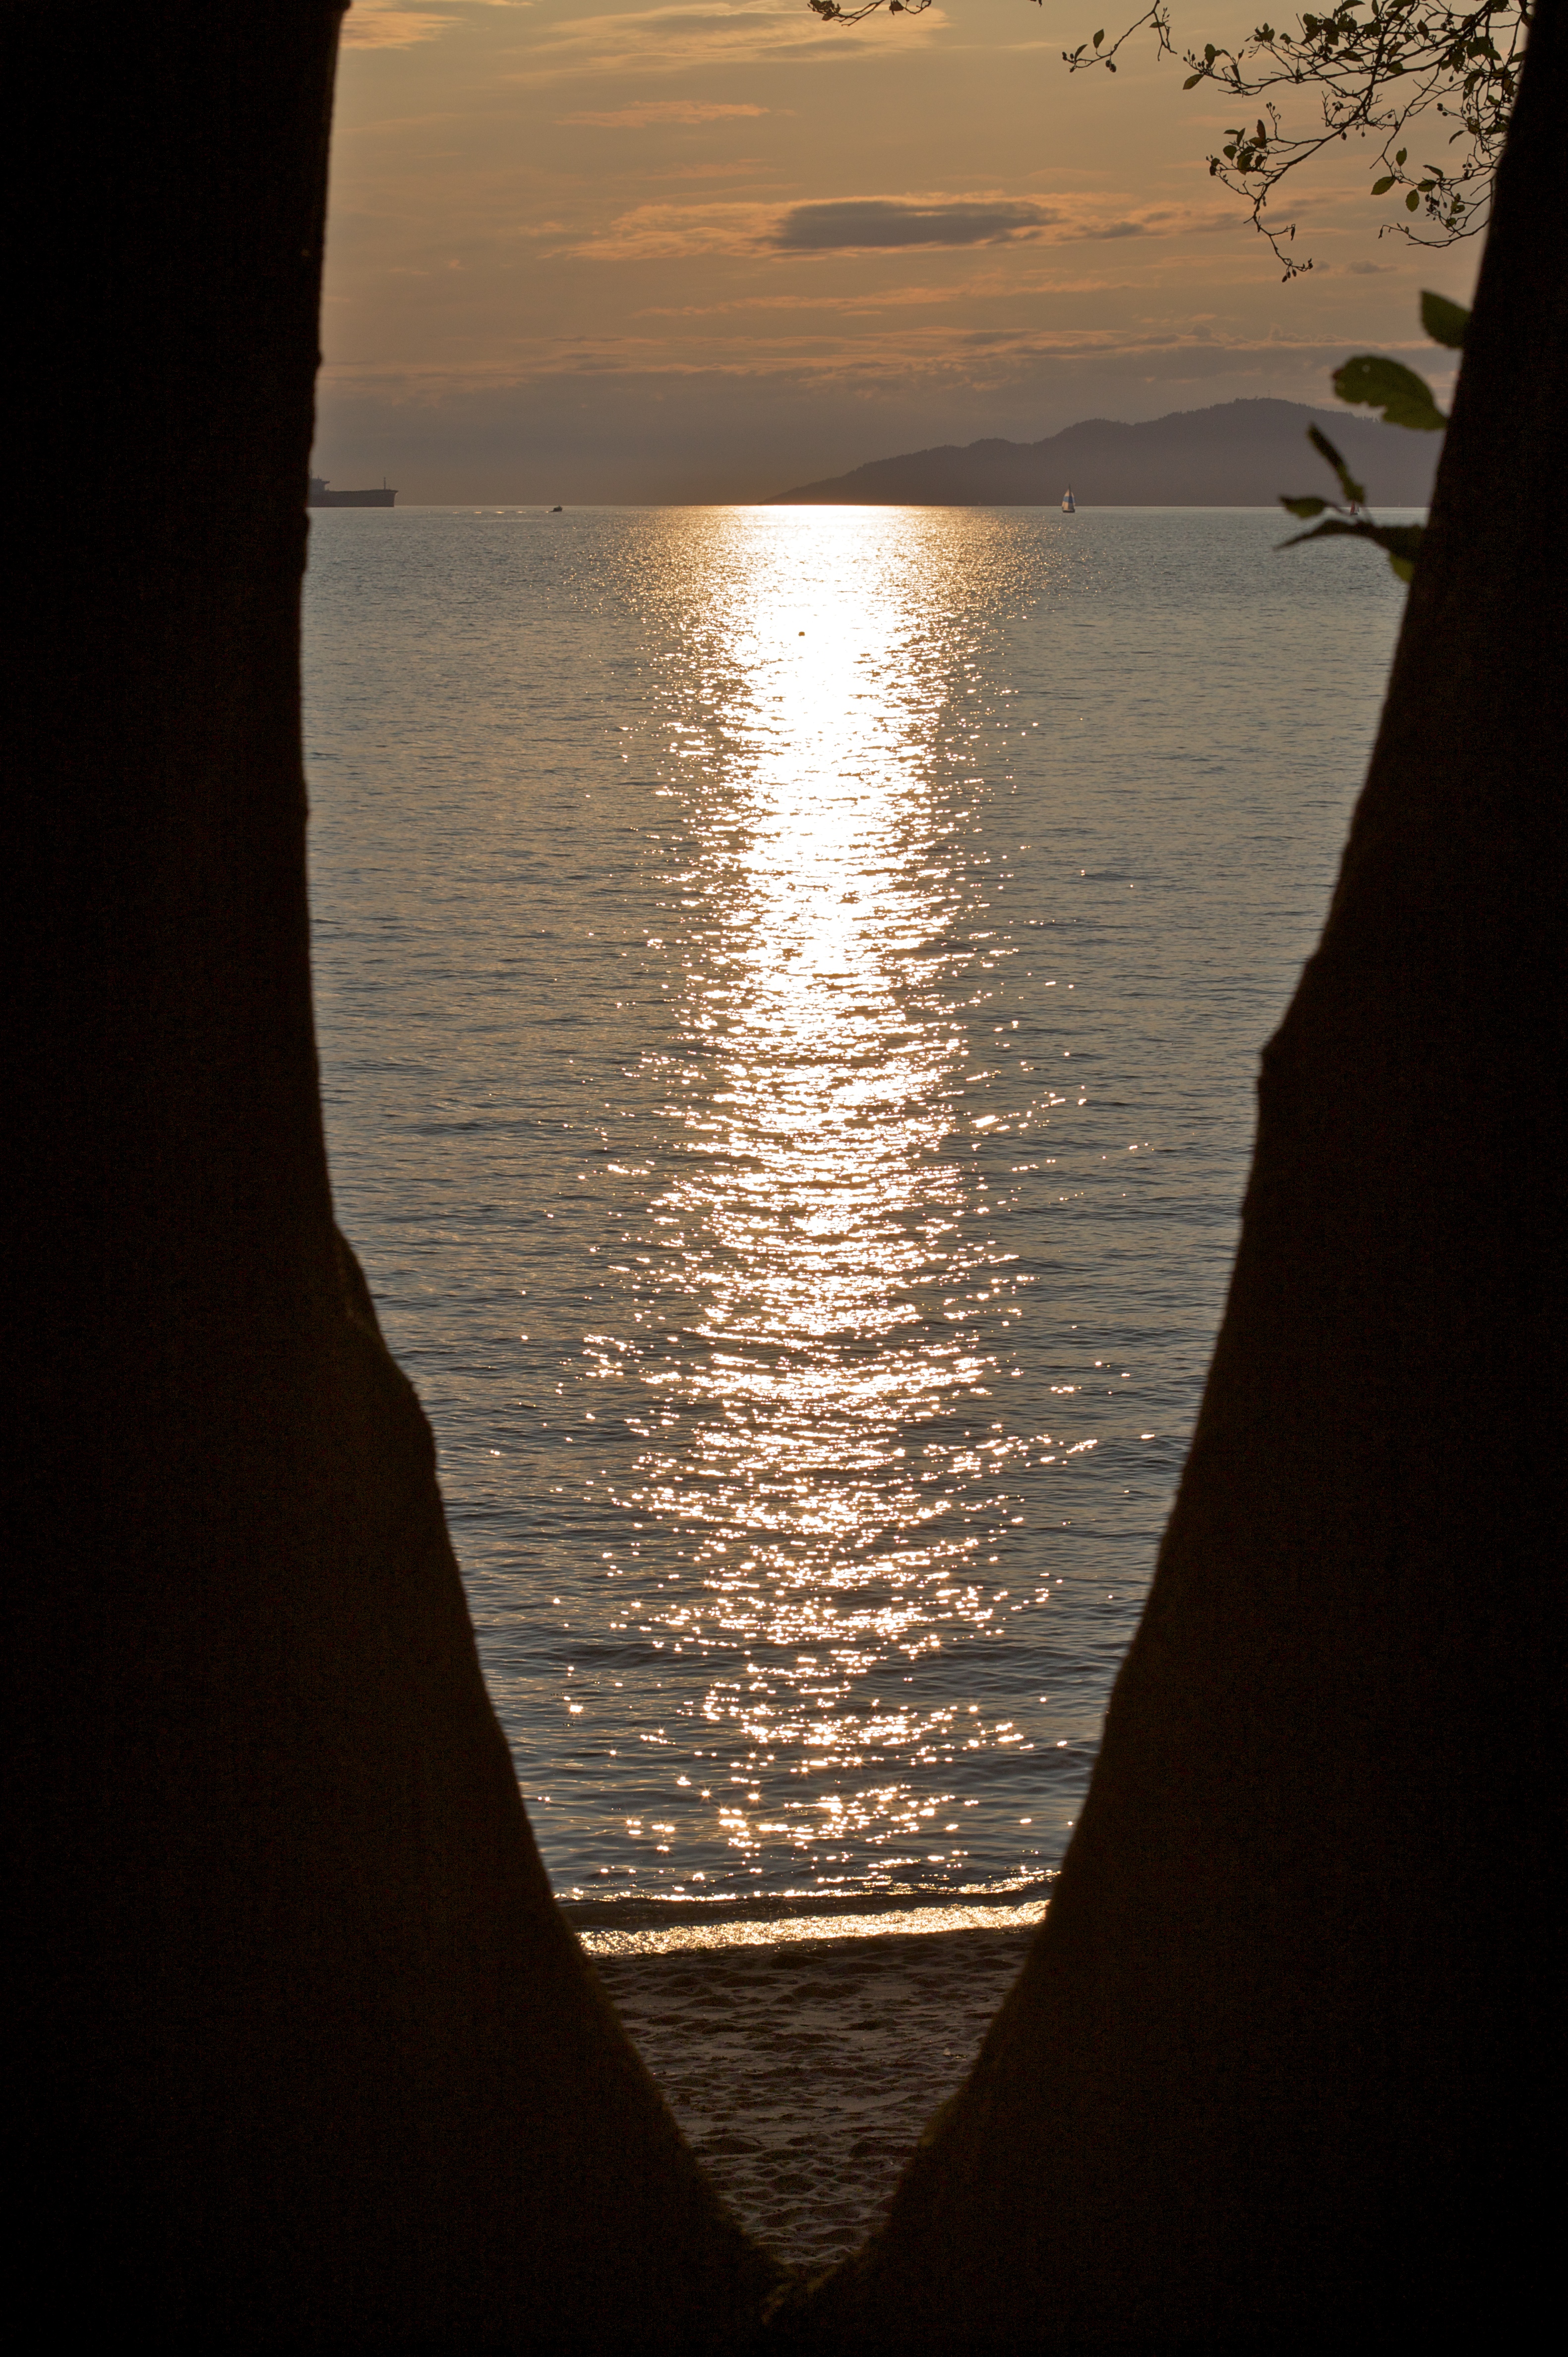
sea, coast, water, ocean, horizon, light, sun, sunrise, sunset, sunlight, morning, wave, dawn, dusk, evening, reflection, shadow, vancouver, darkness, opened09